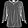
Label: Shirt